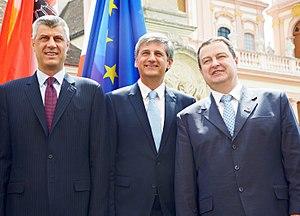
Le Forum Européen de Wachau est un colloque annuel qui se tient depuis 1995 à l'abbaye de Göttweig, en Basse Autriche et traite principalement de politique européenne intérieure mais s’intéresse aussi à l'extérieur de l'Europe. Cette réunion se tient tous les ans en juin, bien qu'il n'y ait pas eu d'édition 2006. À cause de circonstances exceptionnelles, ce colloque se déroule parfois en mai ou en juillet. Au fil des éditions, de nombreux politiciens ont participé à ce forum.